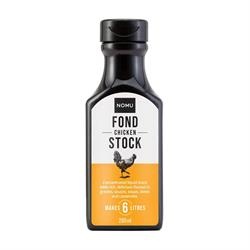
Nomu NOMU Chicken Stock 200ml
Think outside the cube! NOMU STOCKS are the best liquid assets in every kitchen. A conceptual foodie first for South Africa from NOMU, reinventing how you use stocks in your cooking.
Brand: Nomu
Category: Food, Beverages & Tobacco > Food Items > Cooking & Baking Ingredients